Brodek u Přerova

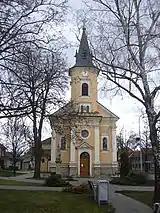
Church of the Nativity of Saint John the Baptist

The first written mention of Brodek is from 1301. Brodek was a property of the Dominican Monastery in Olomouc until 1782.